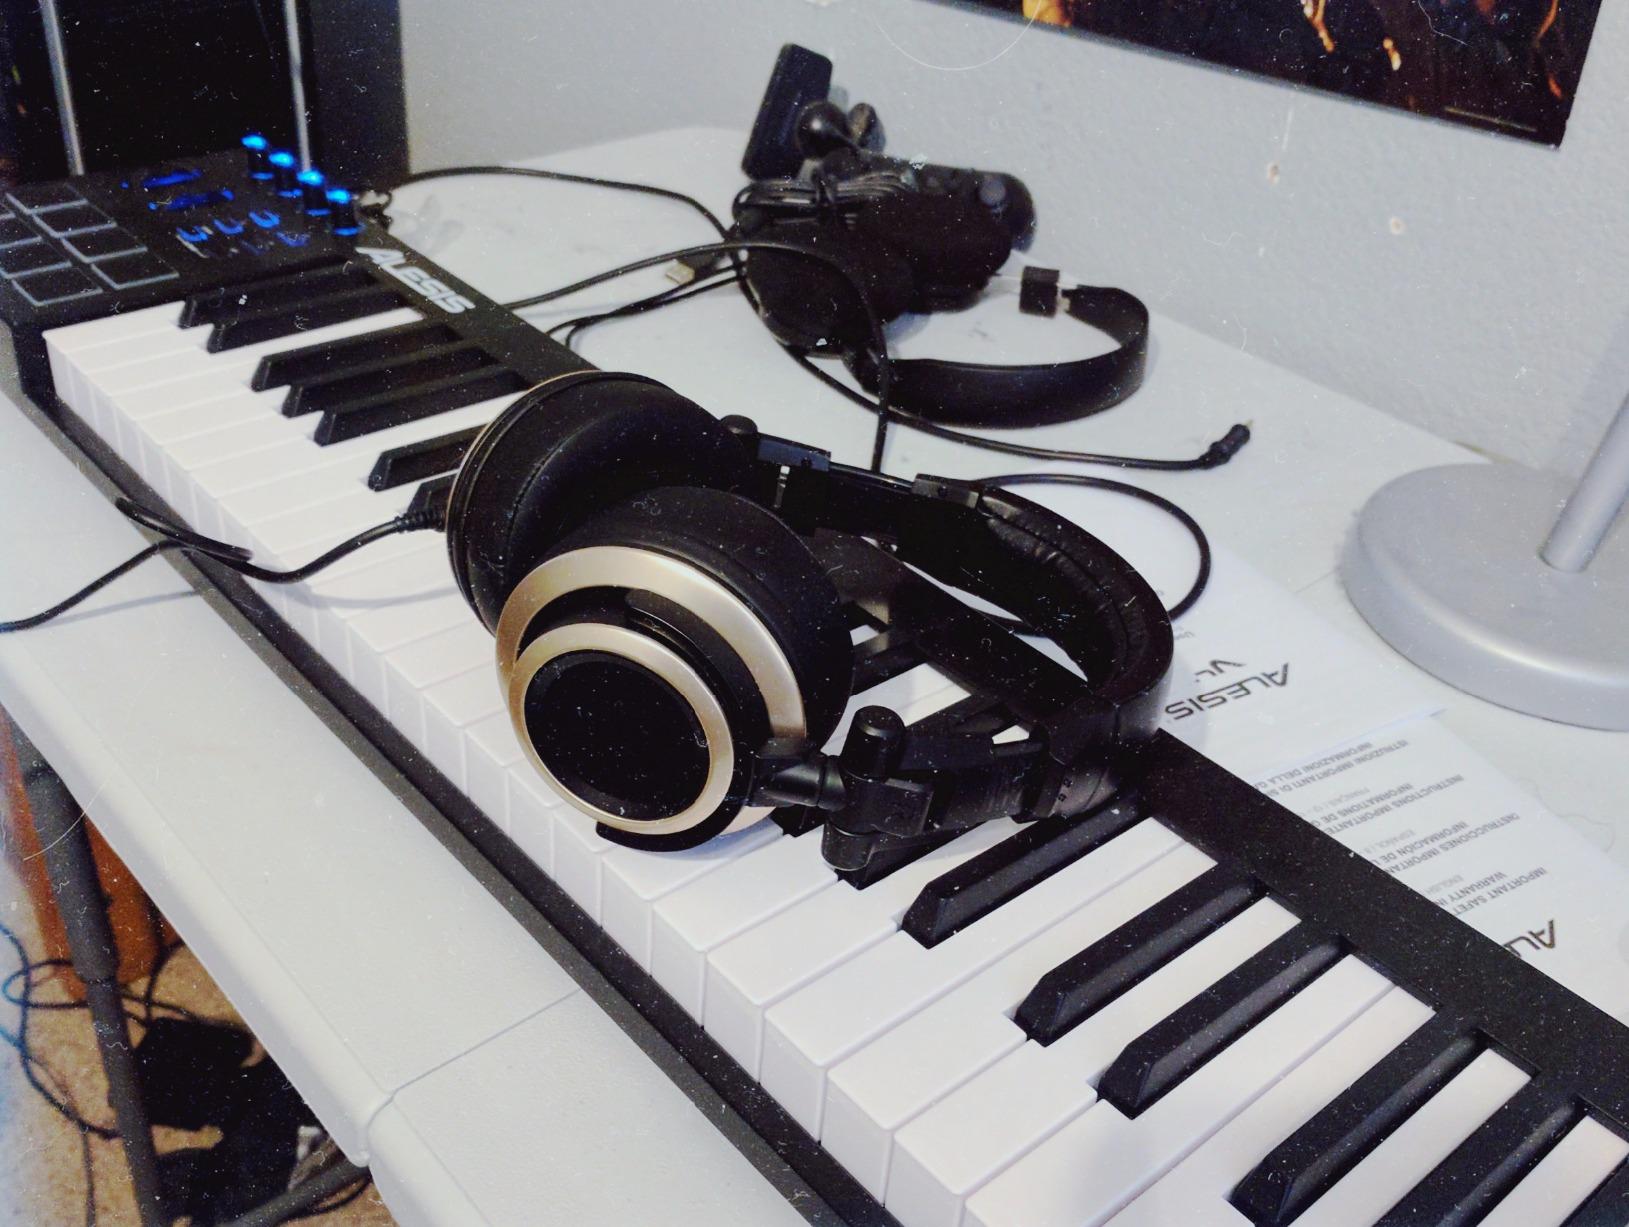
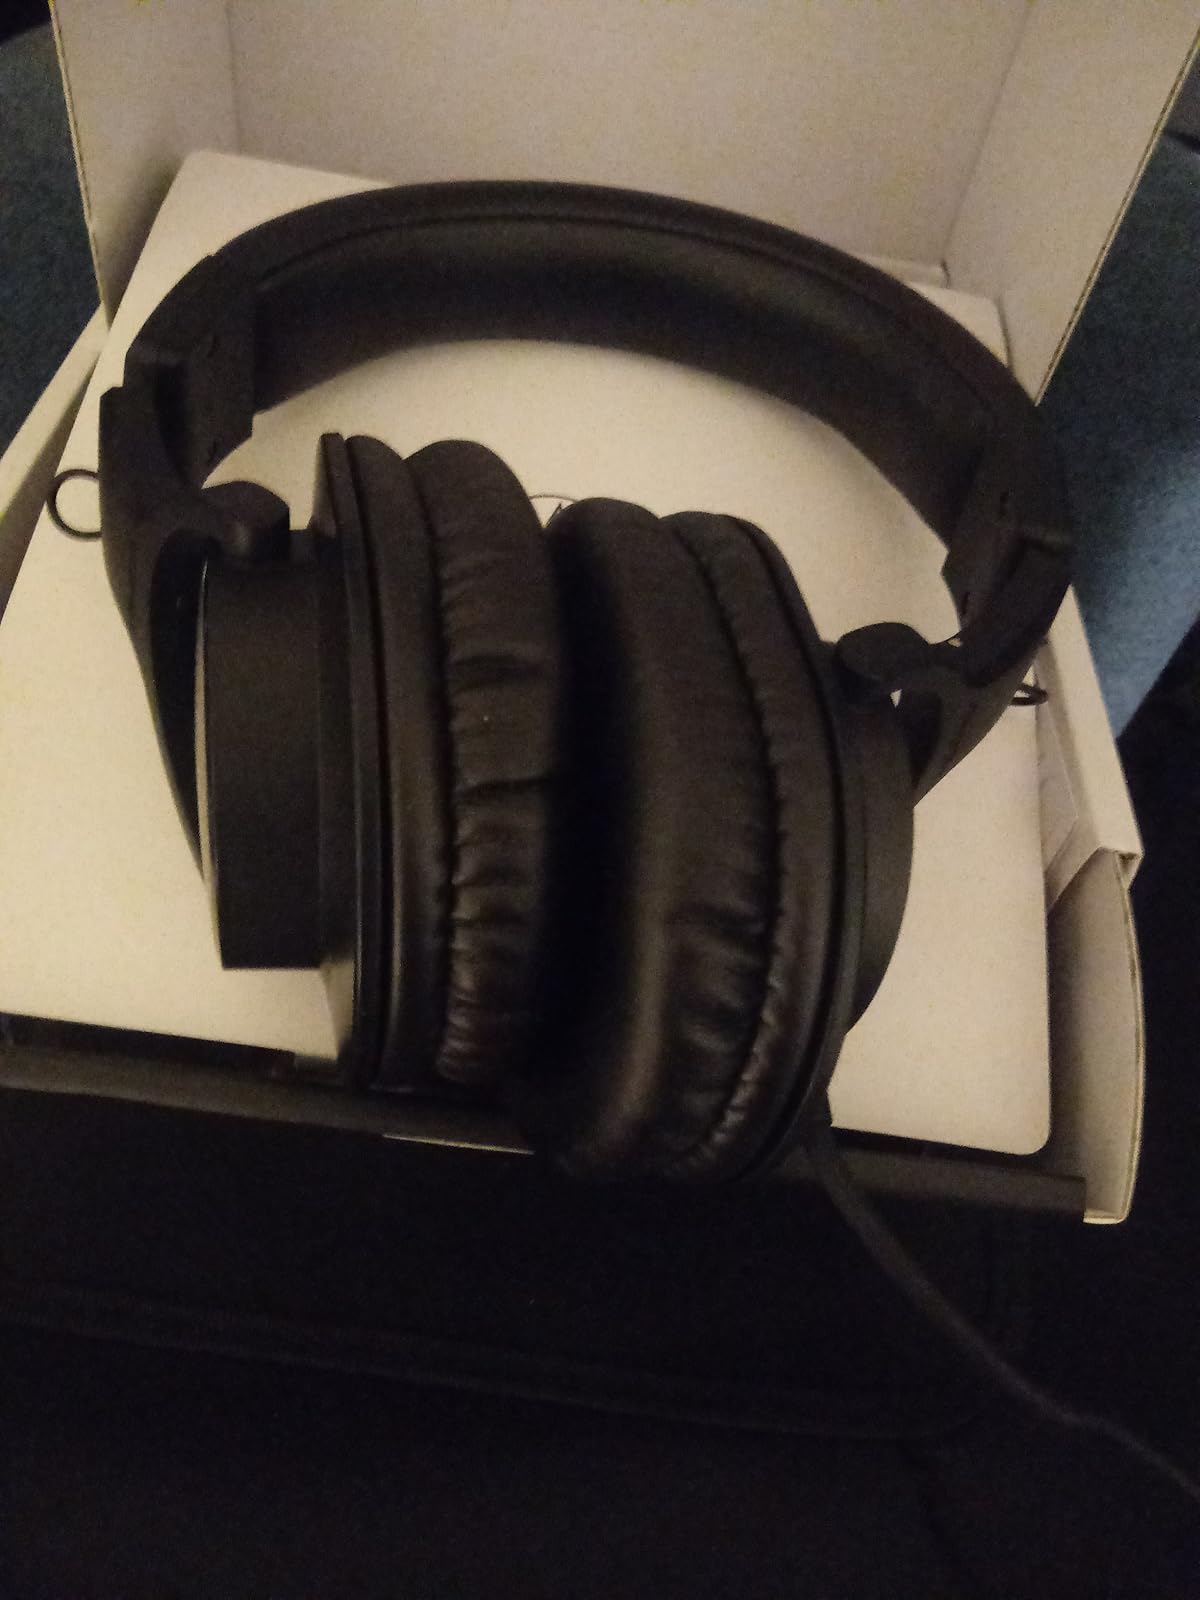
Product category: headphones
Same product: no